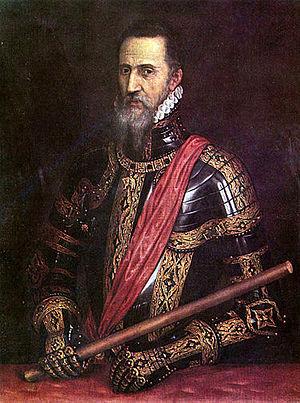
Représentation du 3ème duc d'Albe
L’expédition d'Alger est menée par Charles Quint entre le 20 octobre et le 1ᵉʳ novembre 1541.